Paso Robles Event Center

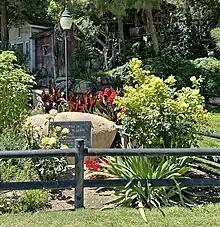
A small decorative flower garden is seen near the main entrance to the complex during the summer of 2023.

The fairgrounds were approved by the state fair board in 1946. In the late 1940s, exhibits included livestock, agriculture, horticulture, domestic science and arts displays, dairy products, bees and honey, poultry, and horse shows.